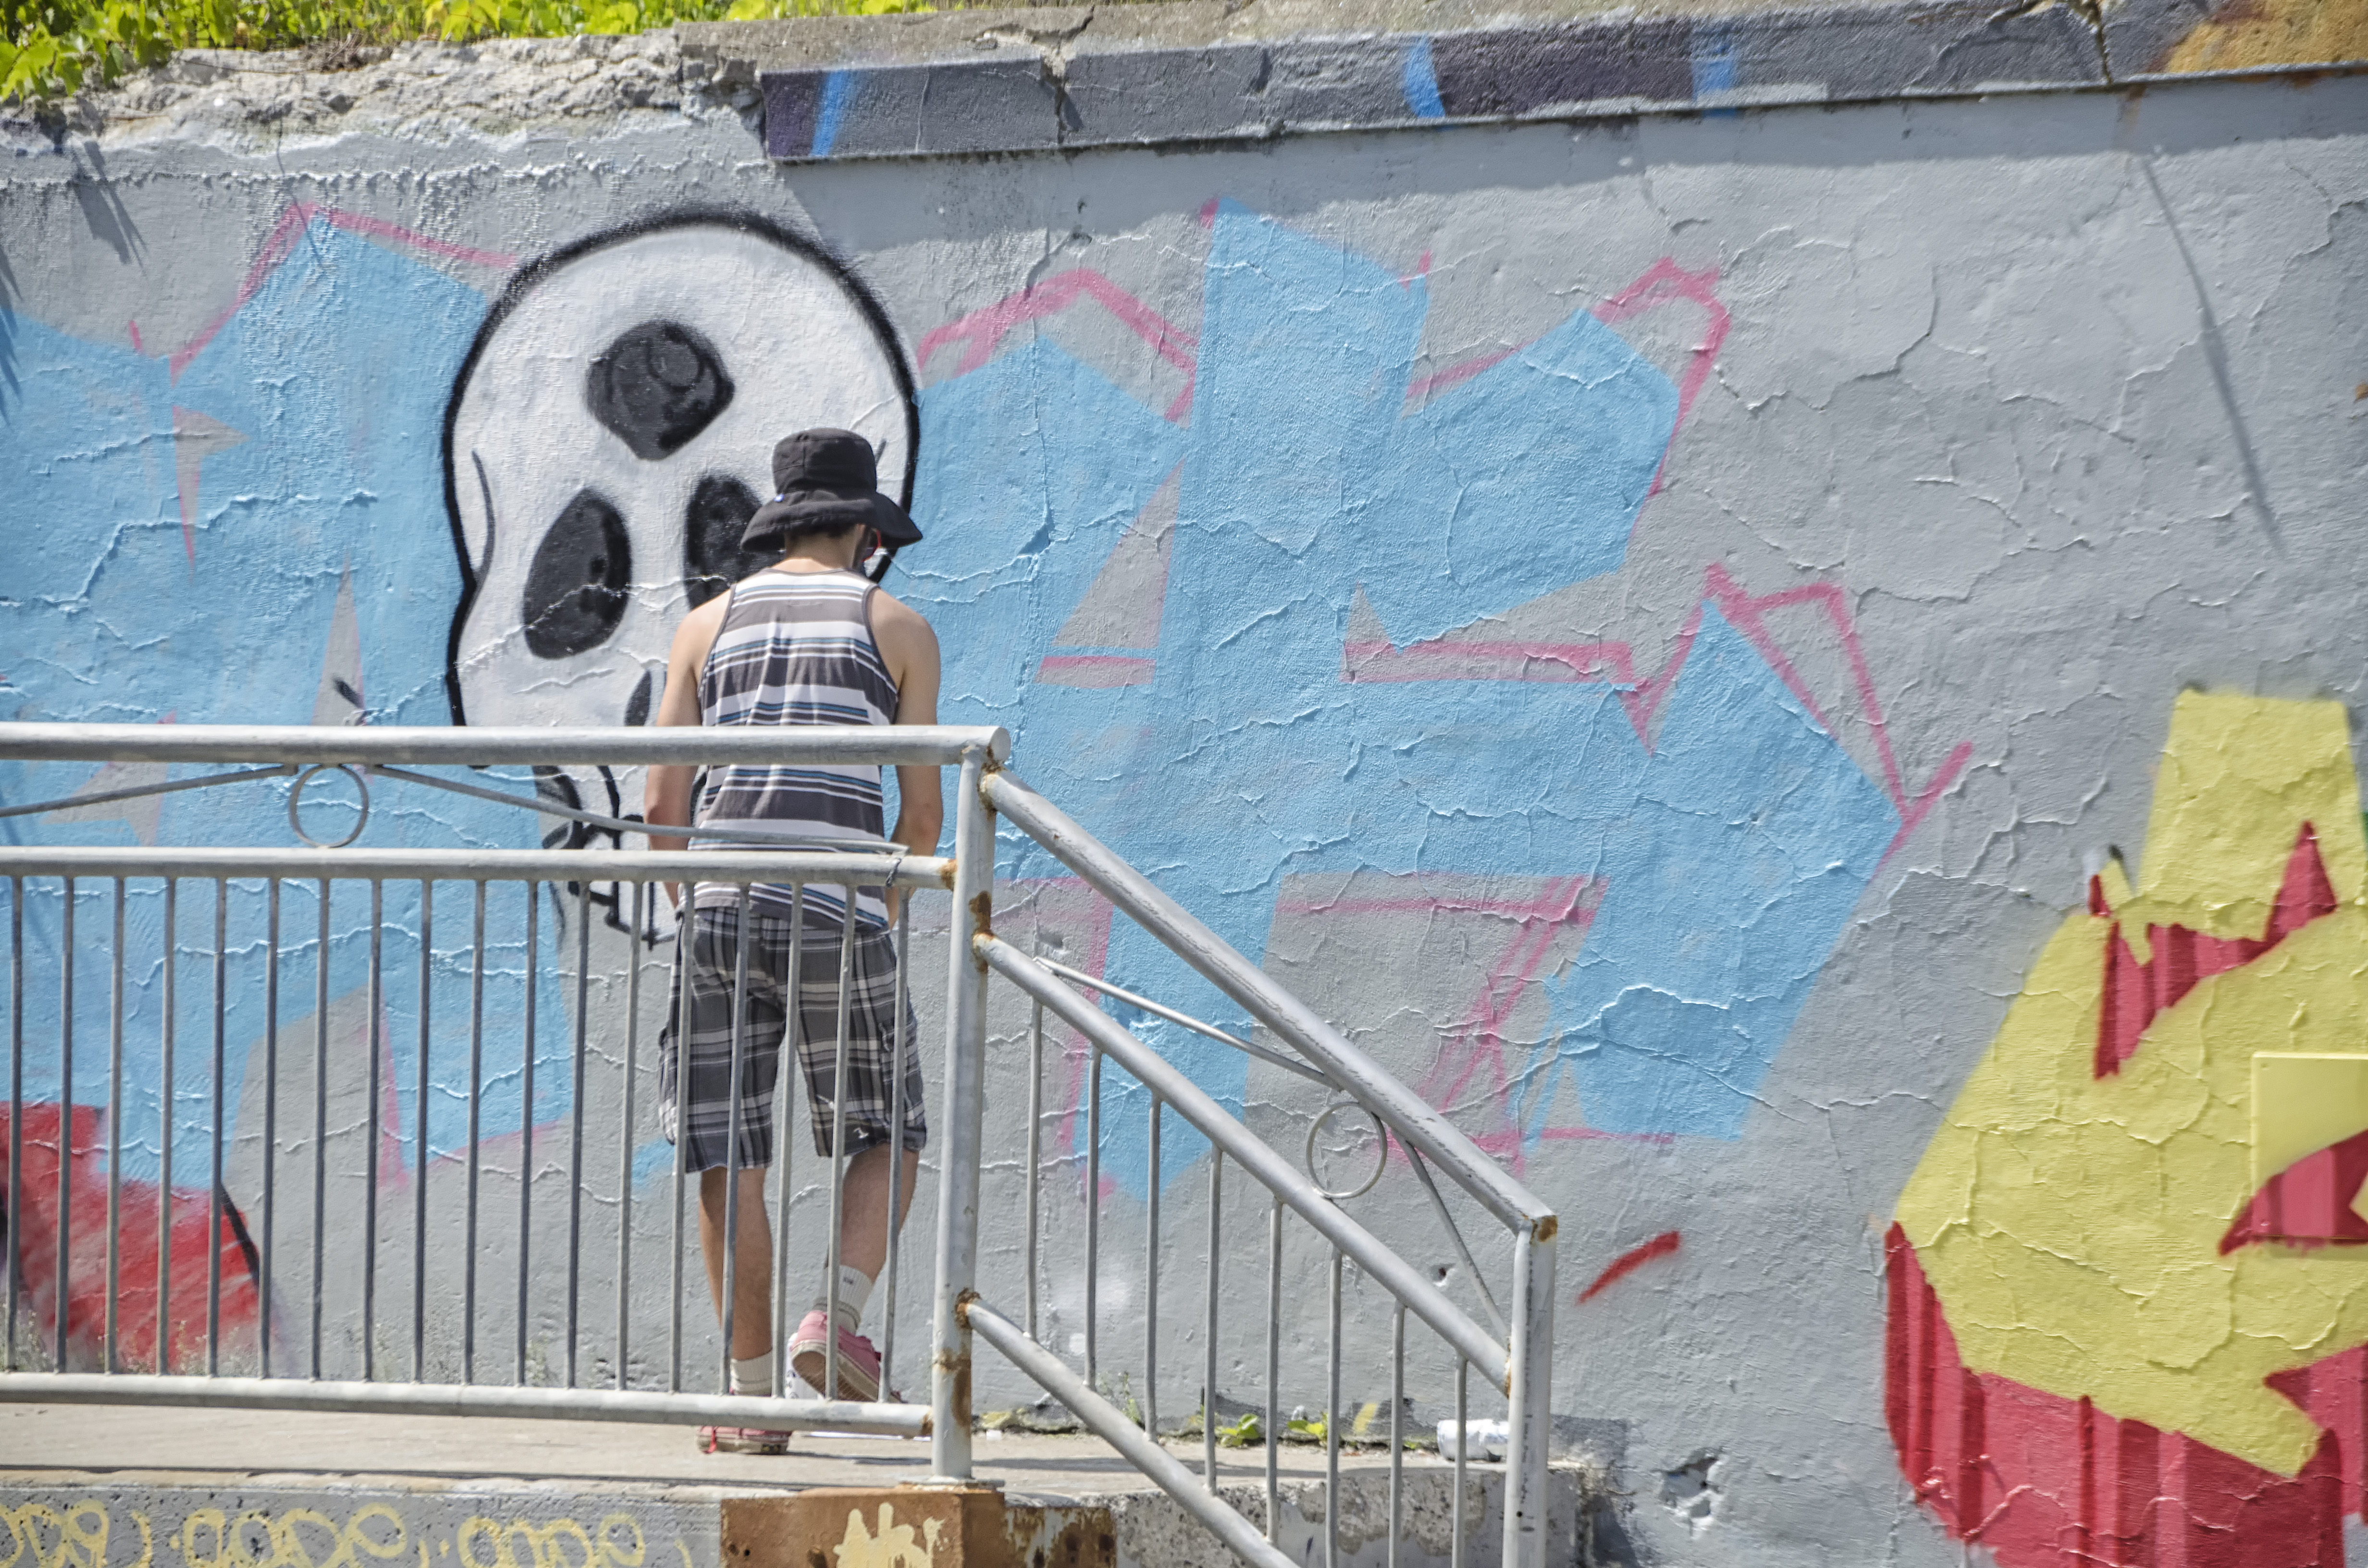
wall, graffiti, street art, art, canada, mural, quebec, sherbrooke, urban area